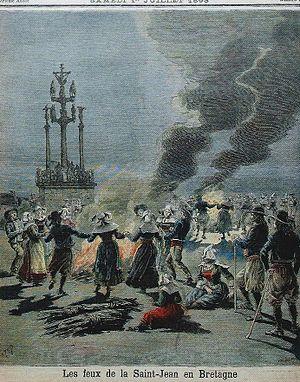
Les feux de la Saint-Jean en Bretagne (journal ""Le Petit Parisien"" du 1-07-1893, dessin). Calvaire de Saint-Thégonnec."